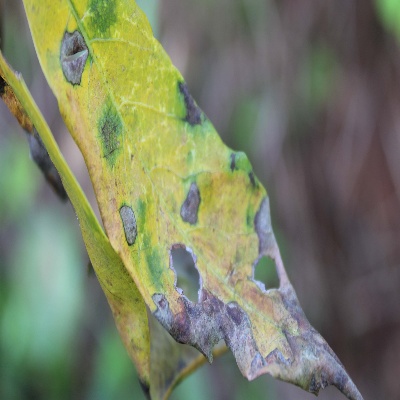
Crop: Cassava
Condition: bacterial blight